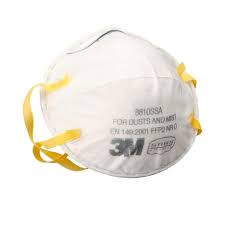
Waste category: trash